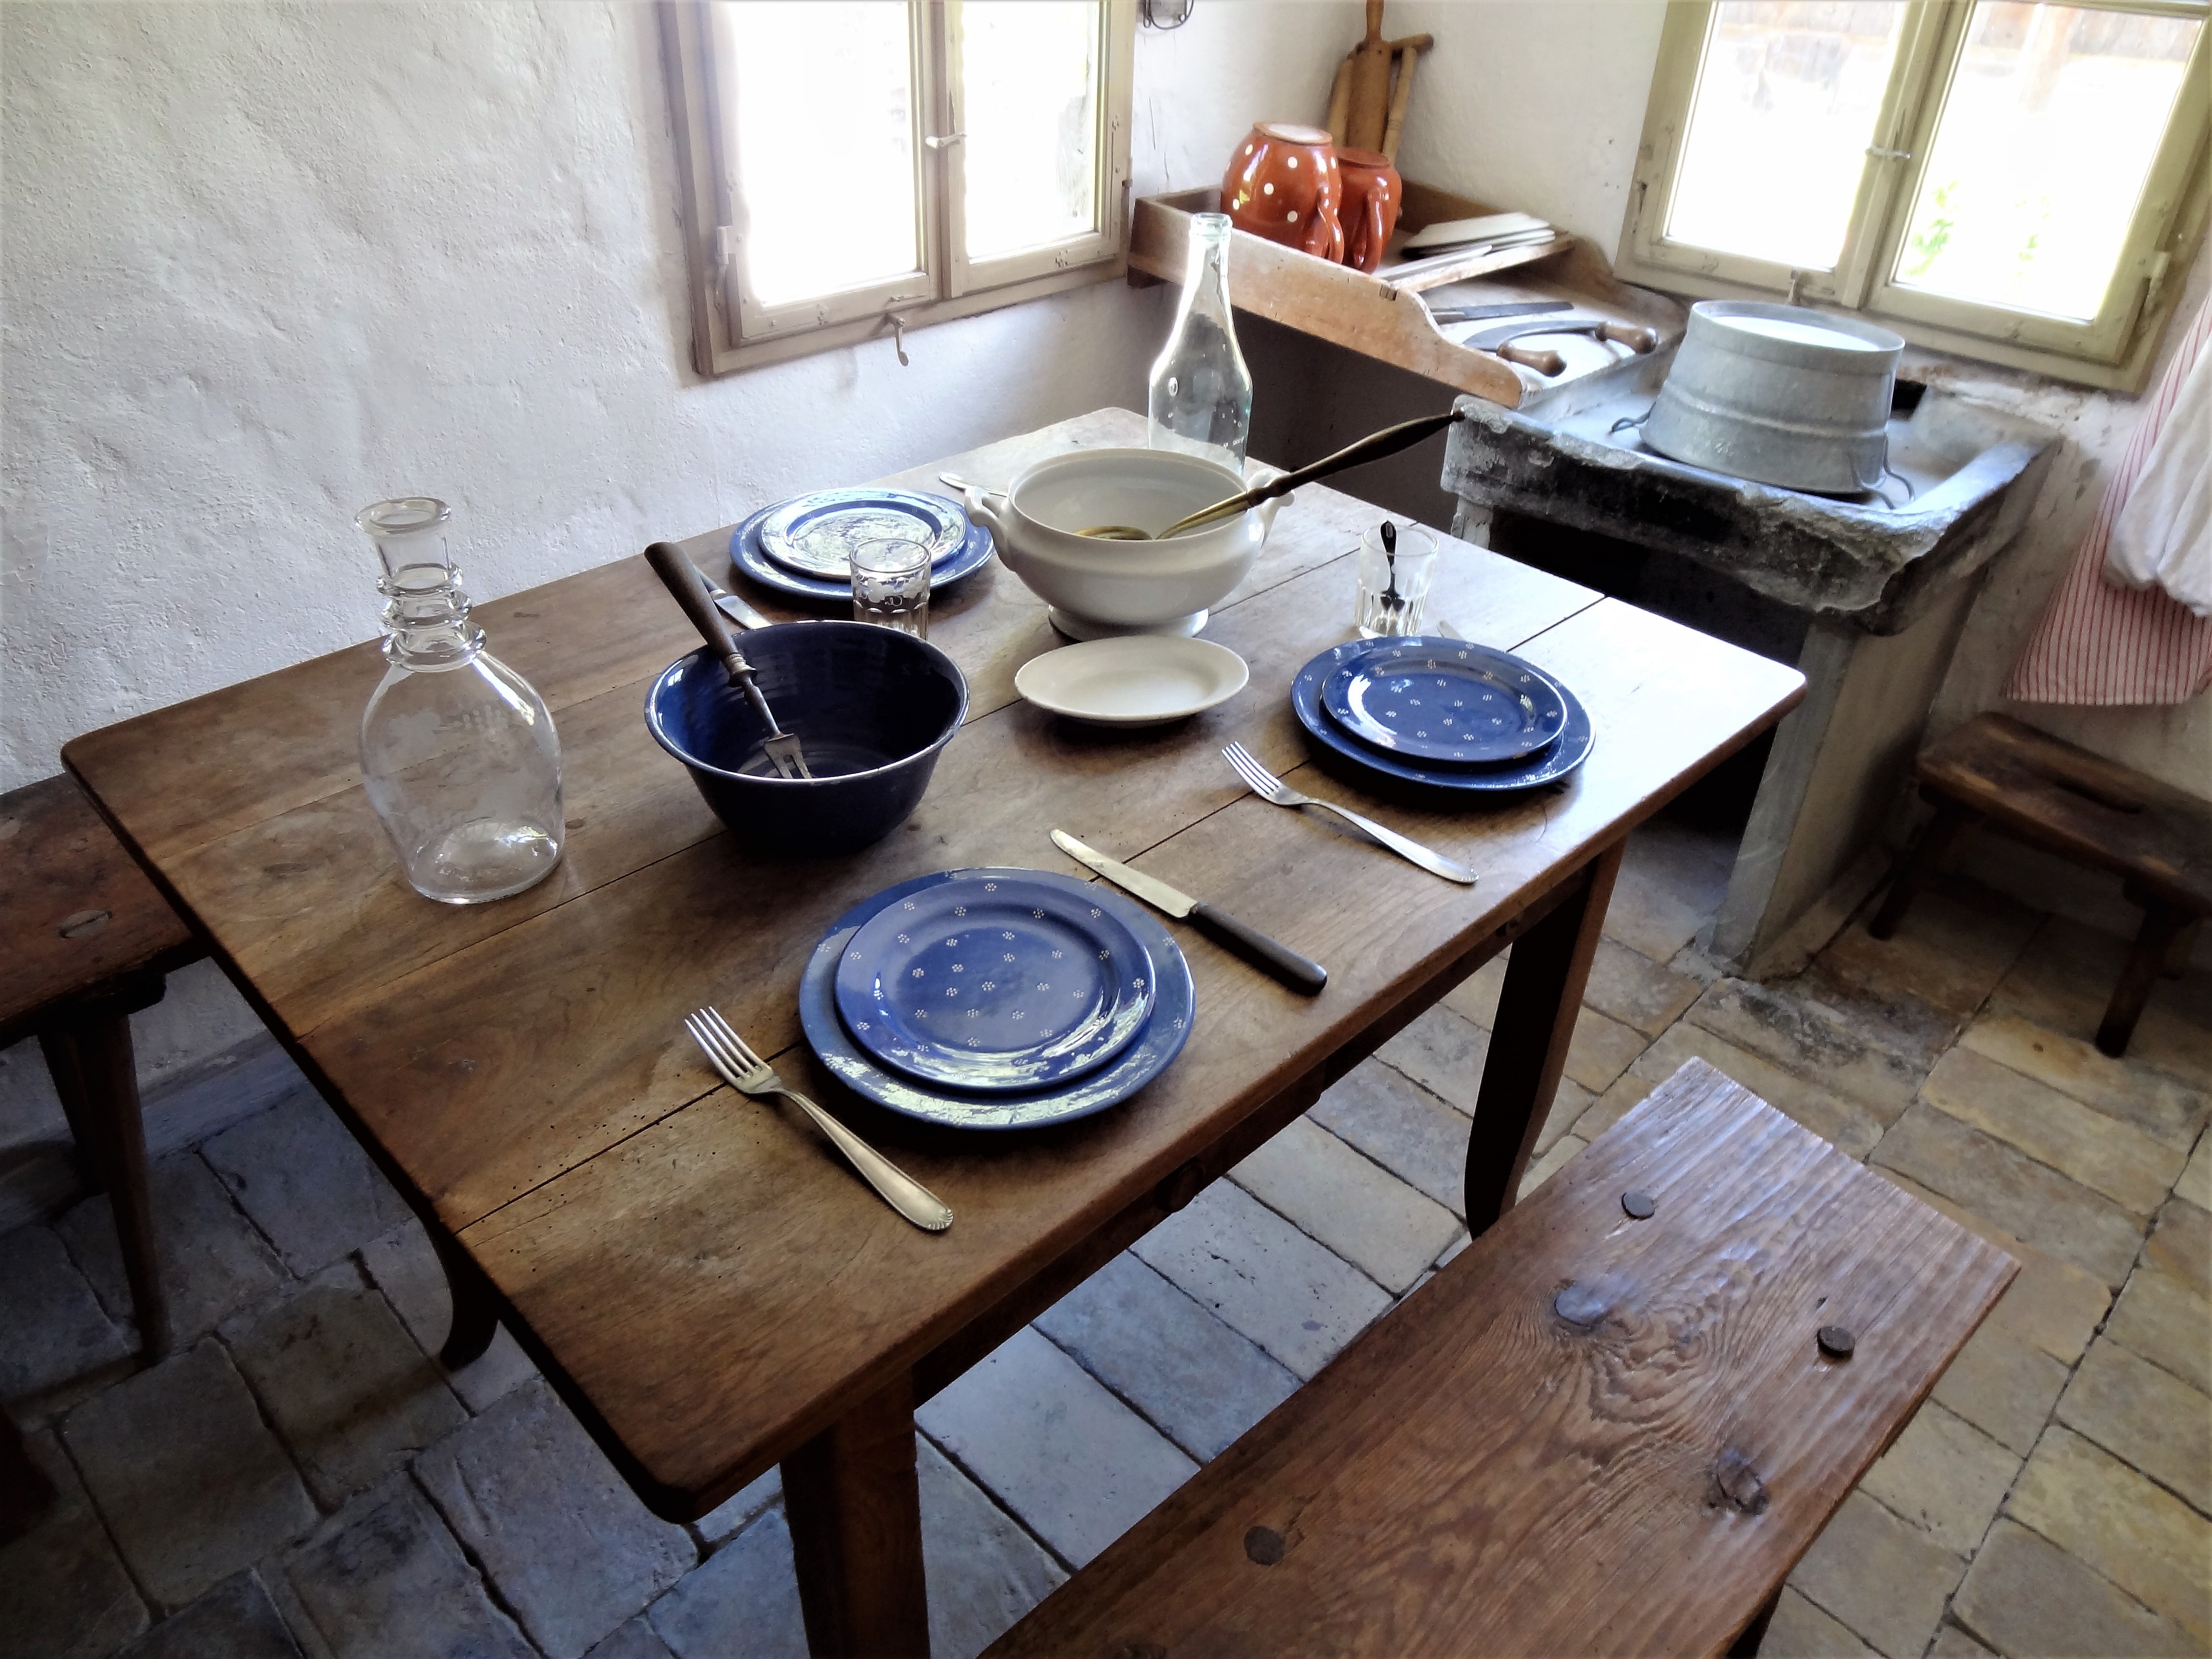
table, cutlery, wood, floor, old, home, museum, cottage, kitchen, living room, furniture, room, apartment, tableware, interior design, art, nostalgic, flooring, kitchen equipment